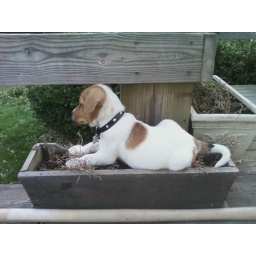
I walked out and saw my puppy sitting in the flower bed and thought itd be a cute picture (: